Abu Yazid

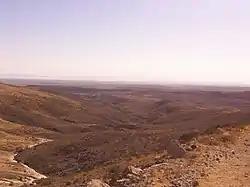
View of the Hodna Mountains

After crossing the desert, Abu Yazid established himself in the Jabal Salat mountains, west of the Chott el Hodna lake. As a result, the Fatimid army turned back from Biskra to Tubna, and thence marched west, along the northern shore of Chott el Hodna. Abu Yazid confronted them at Maqqara, but was defeated in battle on 9 December 946, after which he fled to the mountains of Jabal Salat. The victory allowed al-Mansur to secure his control over Msila, and brought the submission of the local tribes and towns.